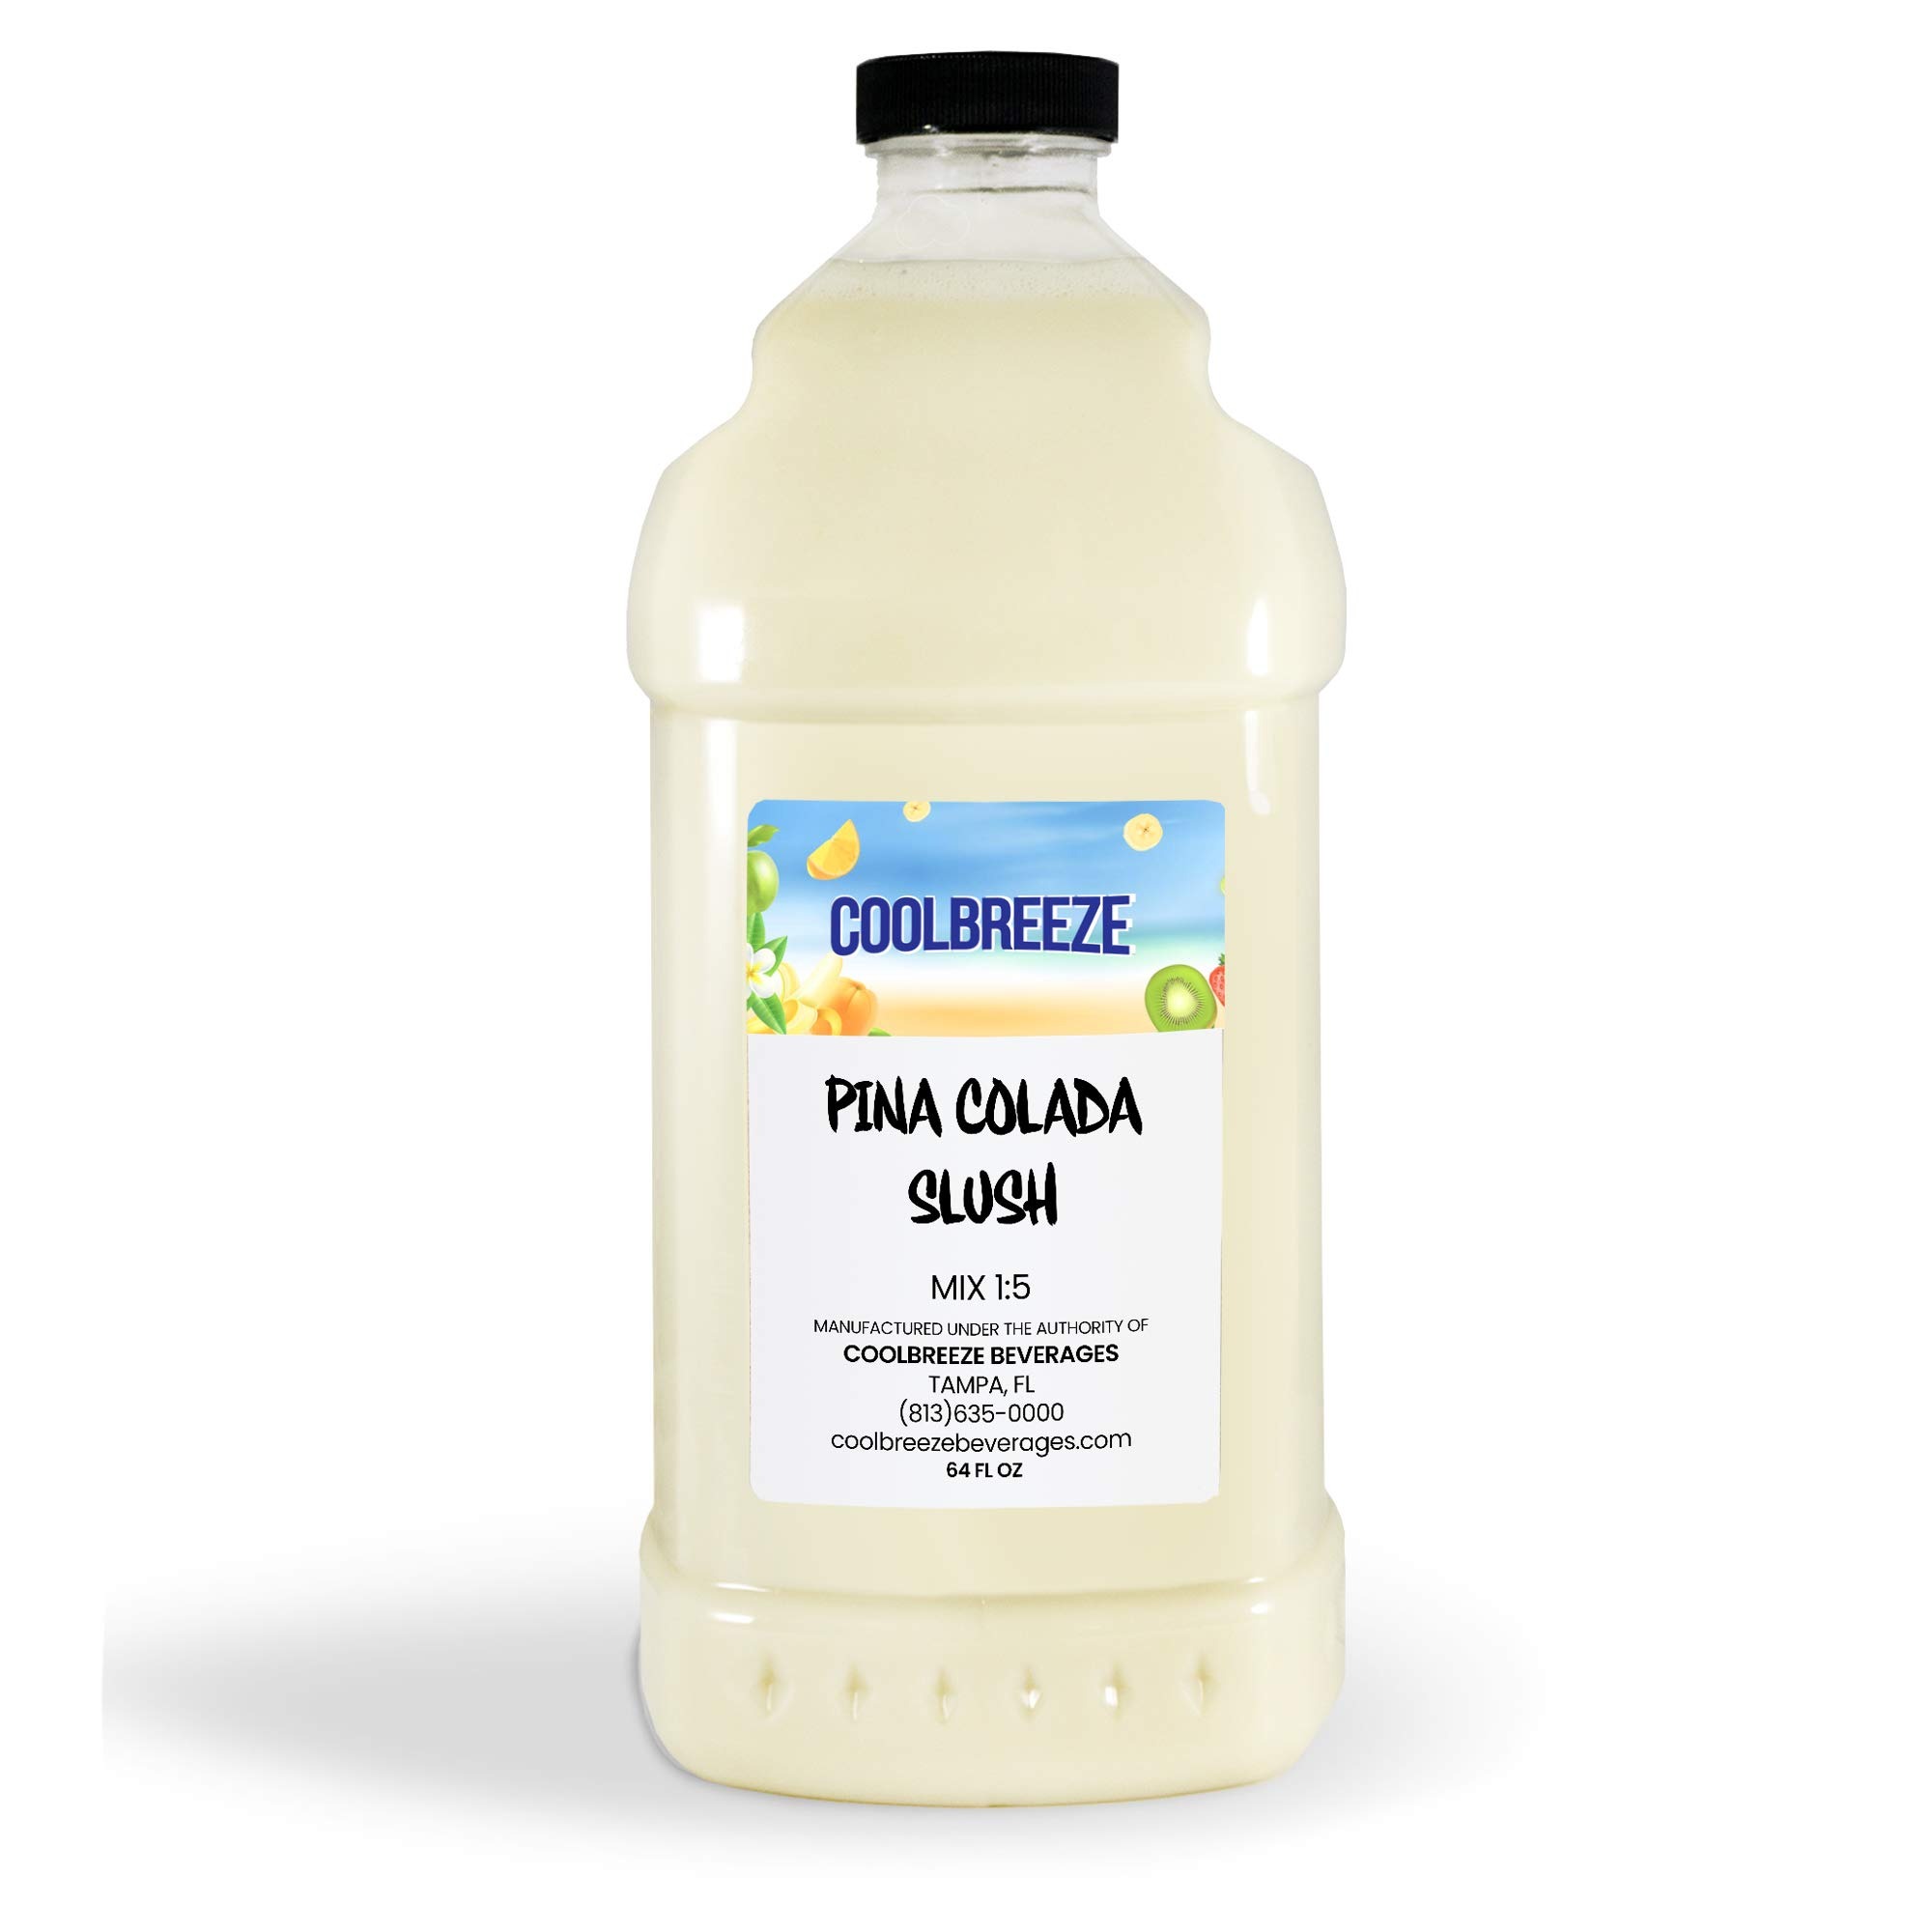
Item Name: Cool Breeze Beverages Ready to Use Slush Mix, Pina Colada, 1/2 gal
Bullet Point 1: Cool breeze slush mix
Bullet Point 2: Concentrate
Bullet Point 3: Makes 3 gallons
Bullet Point 4: Can be mixed with alcohol
Value: 1.0
Unit: Count

Price: 23.99